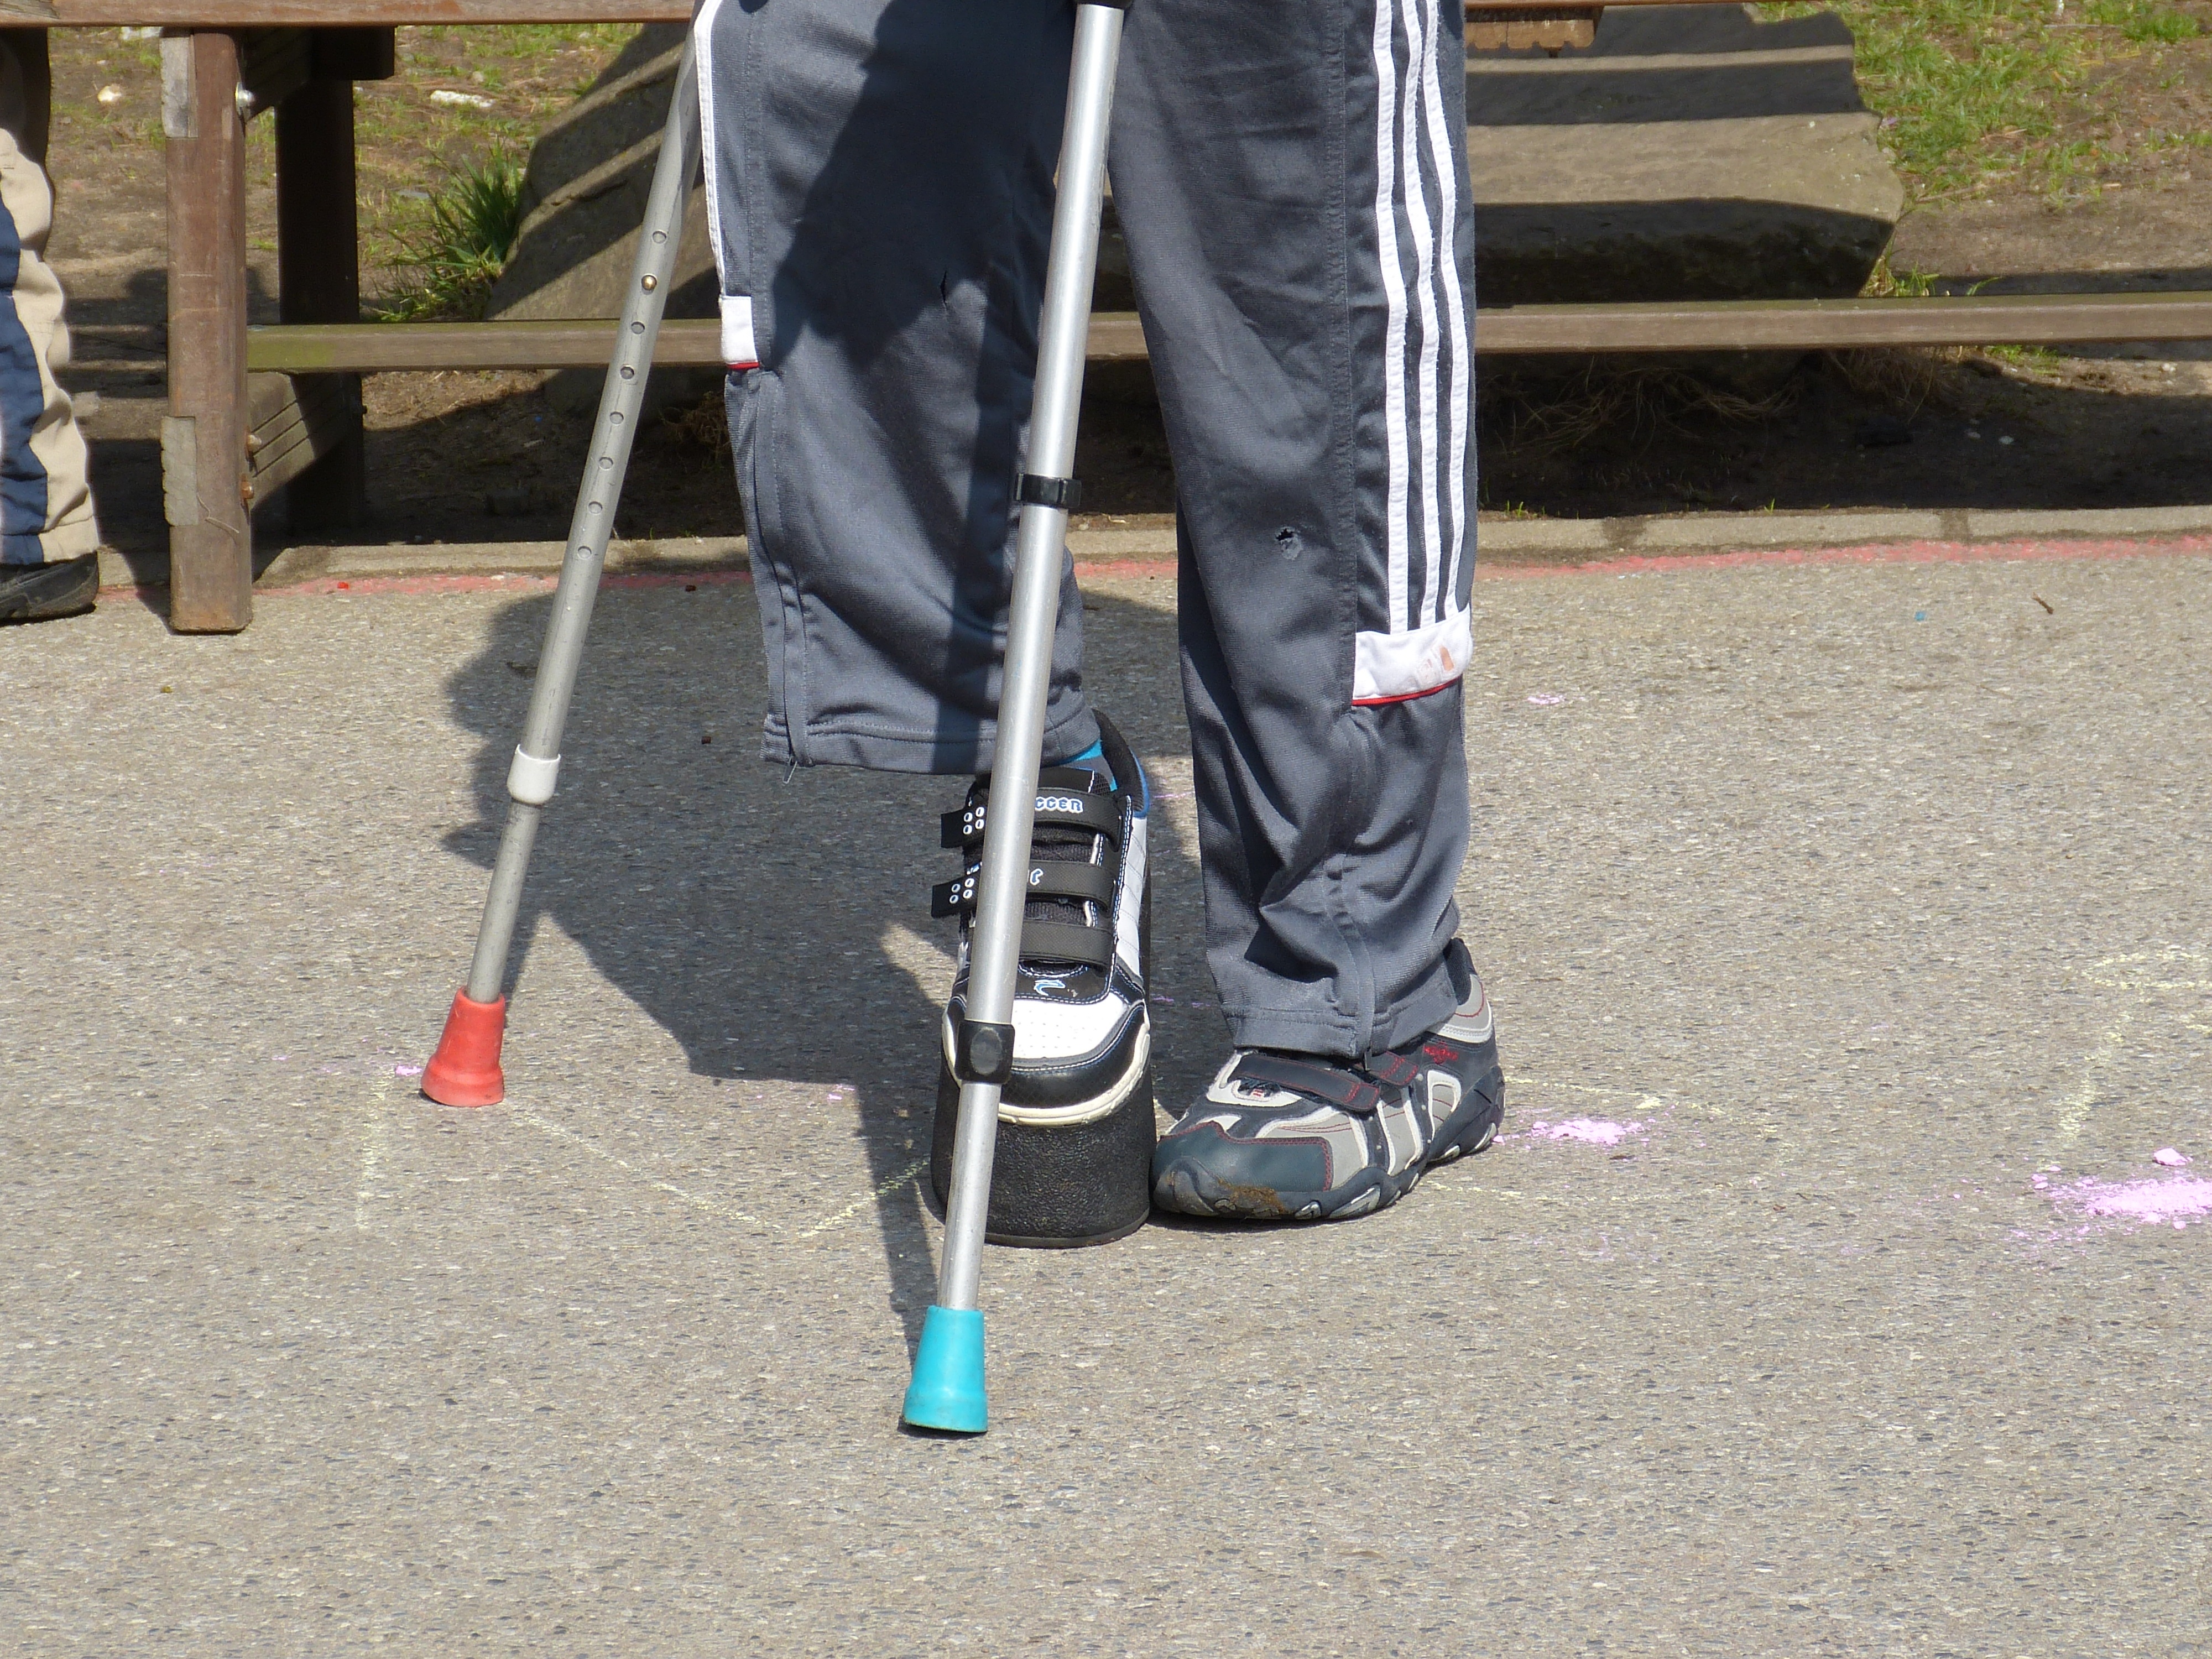
leg, foot, child, product, footwear, accident, handicap, mobility, disabled, disability, impaired, crutch, patients, physical disability, violations, convalescence